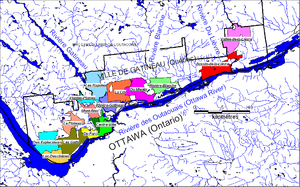
L'ensemble des villages utbains de gatineau, fait par moi Louis-Marie Poissant, ColocaTerre
Les villages urbains de Gatineau sont des unités territoriales servant à des fins de planification, de gestion et d'intervention à l'intérieur de la ville de Gatineau, au Québec. Ils sont délimités par des cours d'eau, des axes routiers ou des regroupements sociaux. Ils ont été mis en place à partir de 2004 et sont au nombre de seize. Chacun englobe un ou plusieurs quartiers.